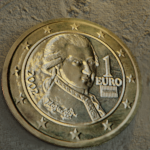
Coin value: 1euro
Country: at
Edition: standard